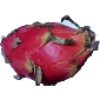
Label: red_pitahaya